Brigade insignia of the British Army

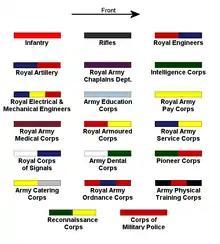
World War II British battledress arm of service (corps) colours

By the start of the Second World War, the British Army prohibited all identifying marks on its Battle Dress uniforms in 1939 save for drab (black or white on khaki) regimental or corps (branch) slip-on titles, and even these were not to be worn in the field. In May 1940 this was reinforced by Army Council Instruction (ACI) 419 prohibiting all formation marks on uniforms.